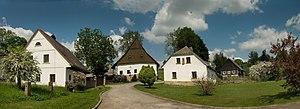
Suchý Důl est une commune du district de Náchod, dans la région de Hradec Králové, en Tchéquie. Sa population s'élevait à 413 habitants en 2017.